Polly Shannon

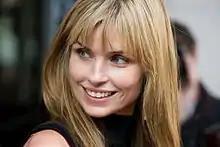
Polly Shannon at TIFF, 2010

Polly Shannon (born September 1, 1973) is a Canadian actress. She is best known for her portrayal of Margaret Trudeau in the 2002 miniseries "Trudeau", a film about the Prime Minister of Canada Pierre Trudeau.